Boston Harbor

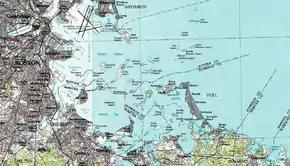
Topographic map of Boston Harbor

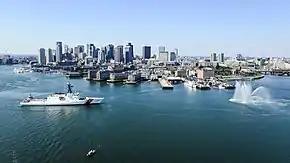
USCGC "James" pulls into Harbor in August 2015

Boston Harbor is a natural harbor and estuary of Massachusetts Bay, located adjacent to Boston, Massachusetts. It is home to the Port of Boston, a major shipping facility in the Northeastern United States.